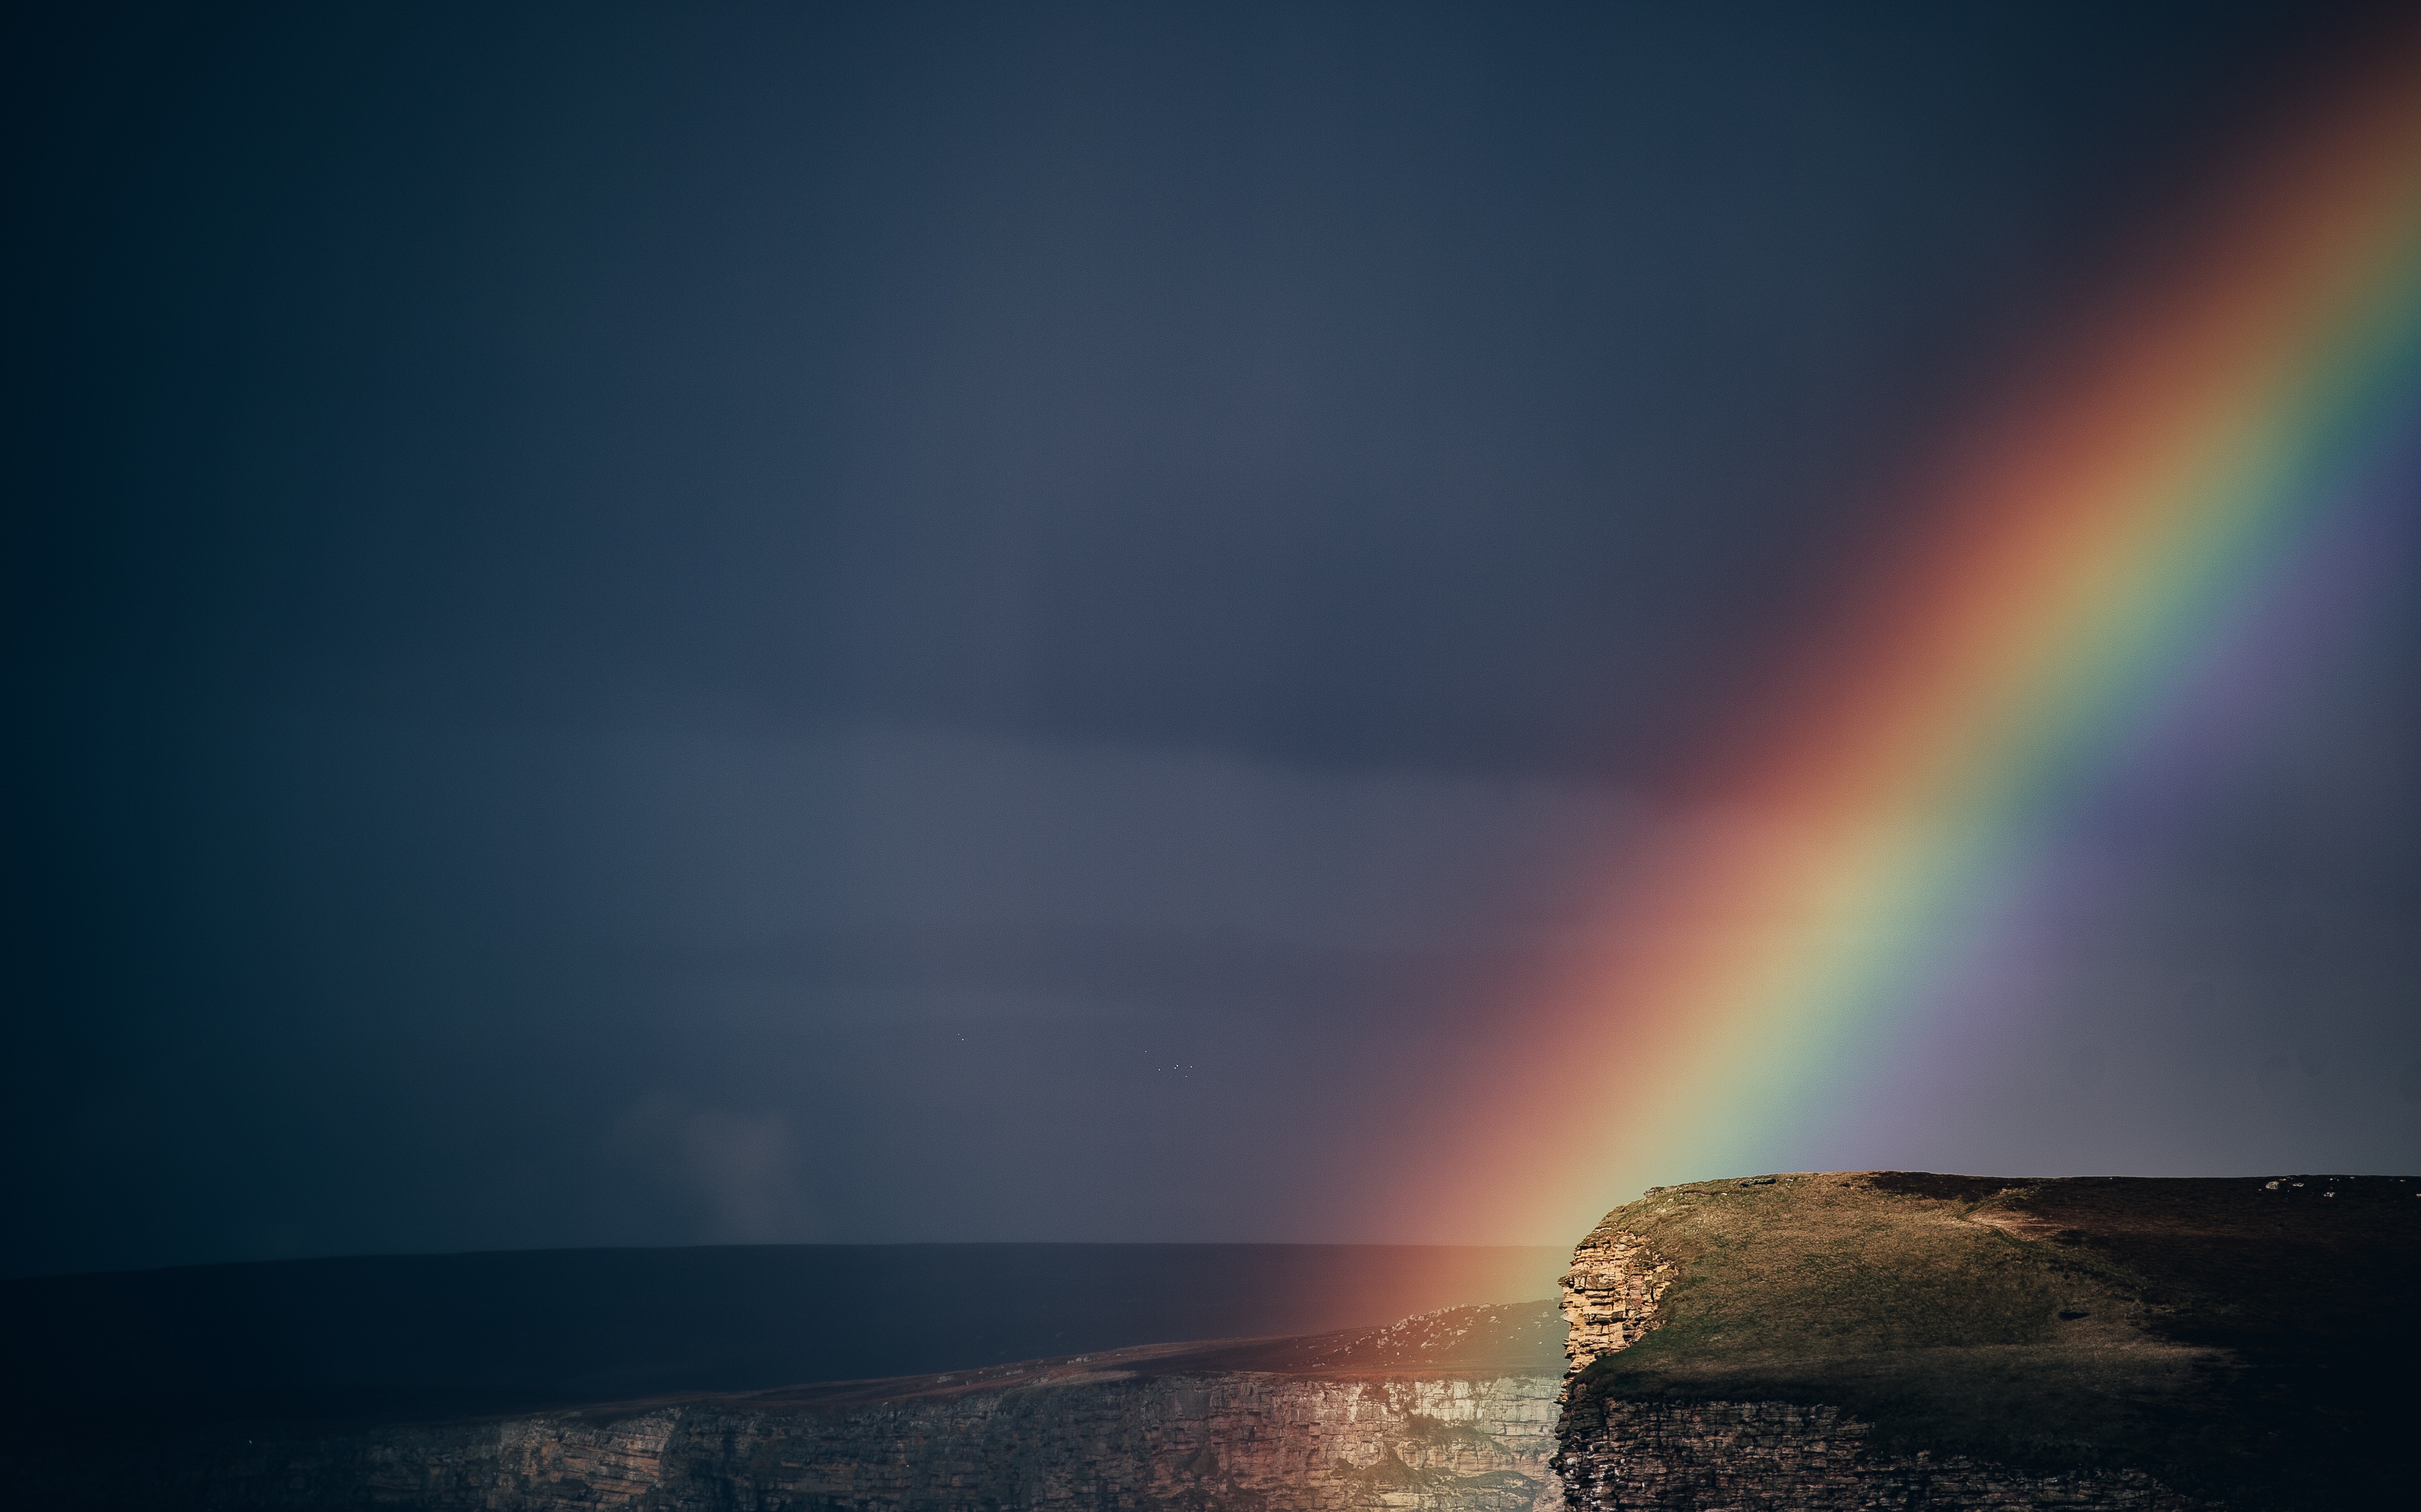
coast, horizon, light, cloud, sky, sunlight, atmosphere, cliff, aurora, rainbow, meteorological phenomenon, atmosphere of earth